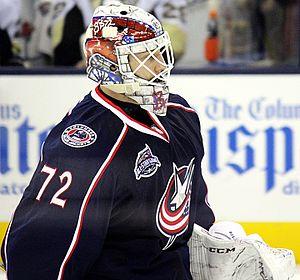
La saison 2016-2017 est la 99ᵉ saison de la Ligue nationale de hockey. La saison régulière voit 30 équipes jouer 82 matchs chacune. La saison régulière débute le 12 octobre 2016 et dure jusqu'au 9 avril 2017. Les séries éliminatoires démarrent le 12 avril 2017.